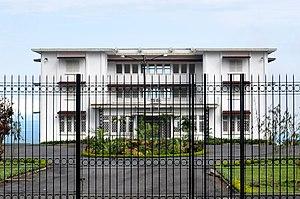
Palais du gouverneur Von Puttkamer This is a photo of a monument in Cameroon identified by the ID SW01
Buéa ou Buea est une ville du Cameroun qui se situe au pied du Mont Cameroun, un volcan en activité, à 1 000 mètres d'altitude. c'est la capitale de la région Sud-Ouest du pays.